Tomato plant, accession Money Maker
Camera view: tilt-top (135 deg); turntable rotation: 180 degrees
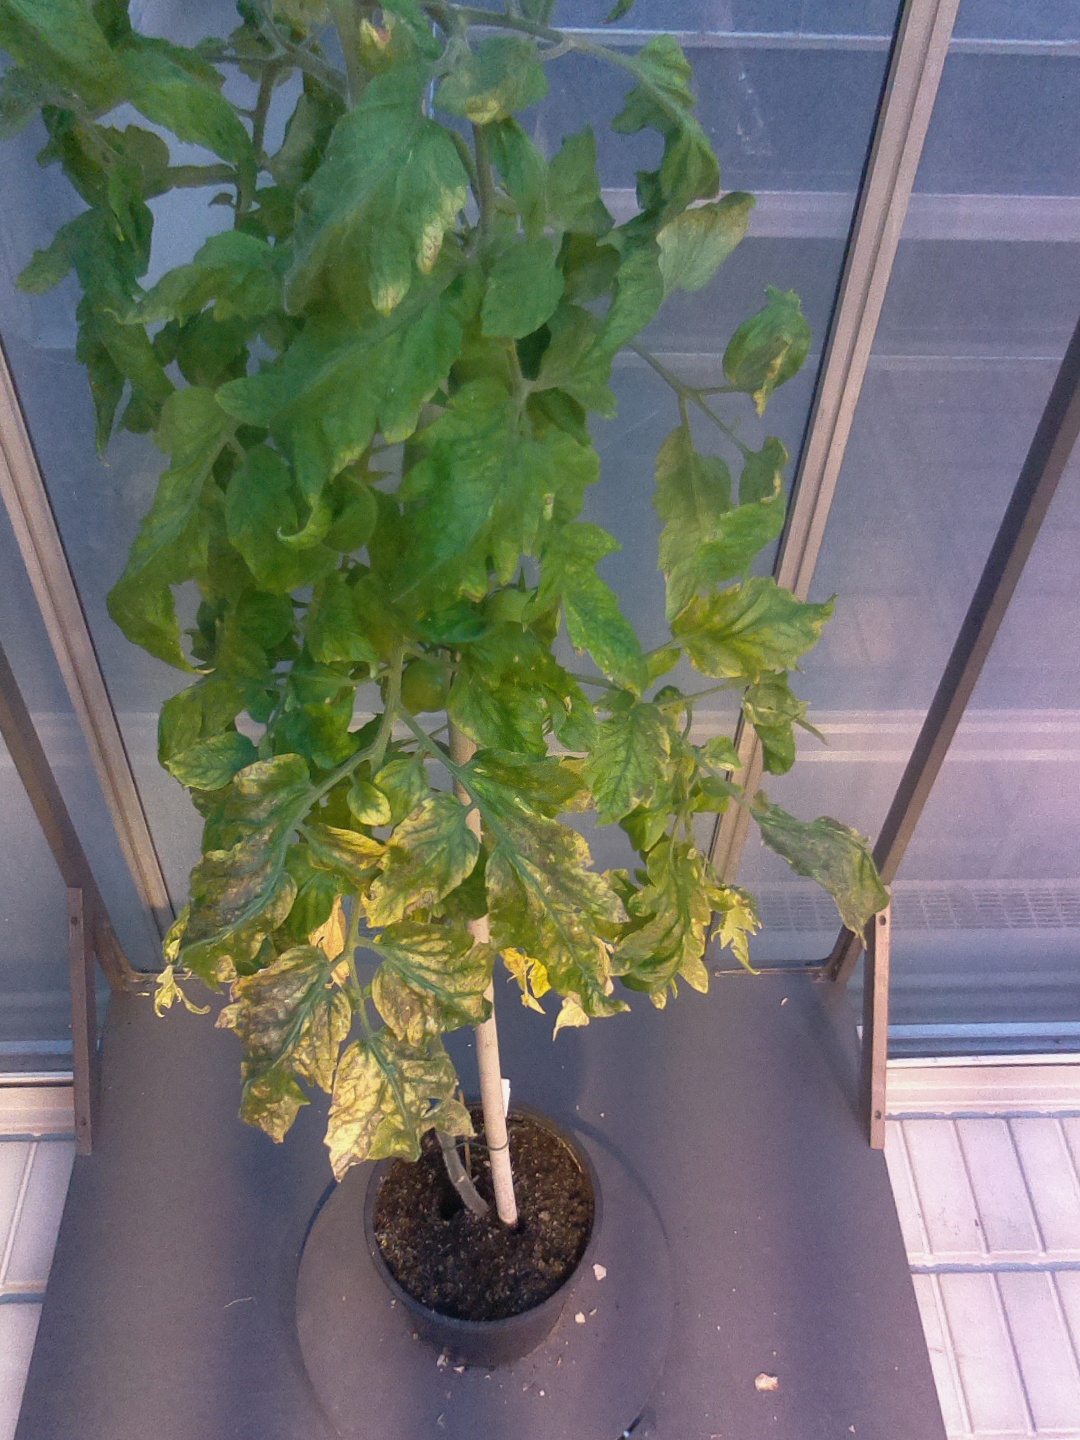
BBCH growth stage 79: 90% -100% of final fruit size